North Kazakhstan Region

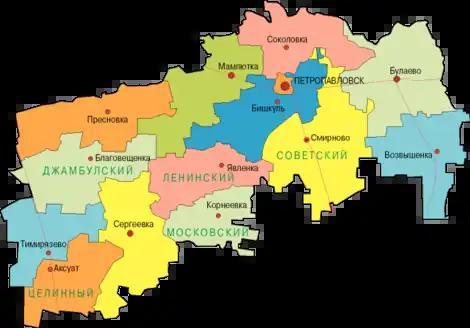
North Kazakhstan region in 1987

During the 19th century, the territory of the region was home to several Middle Zhuz tribes, including Argyns, Kerei, and Kypshak. During the late 19th and early 20th centuries, the region underwent significant resettlement as a result of the opening of the Siberian railway and the Stolypin agrarian reform. As a result, Ukrainians became the majority population in the northern regions of Kazakhstan and the area was referred to as the "Grey Wedge."